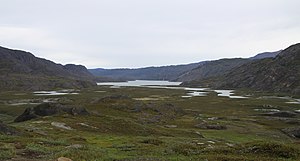
UNESCO's Verdensarvsliste (Europa) / Danmark
UNESCO's Verdensarvsliste er en liste med bygninger, monumenter og naturområder i alle fem verdensdele, som UNESCO har udpeget som værende en del af verdens kulturelle arv. Listen omfatter pr. juli 2018 1092 steder, heraf 845 kulturel arv, 209 naturarv og 38 blandede. 54 steder er på listen over Verdensarvsområder i fare